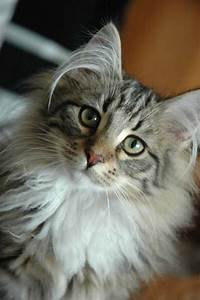
Label: gatto